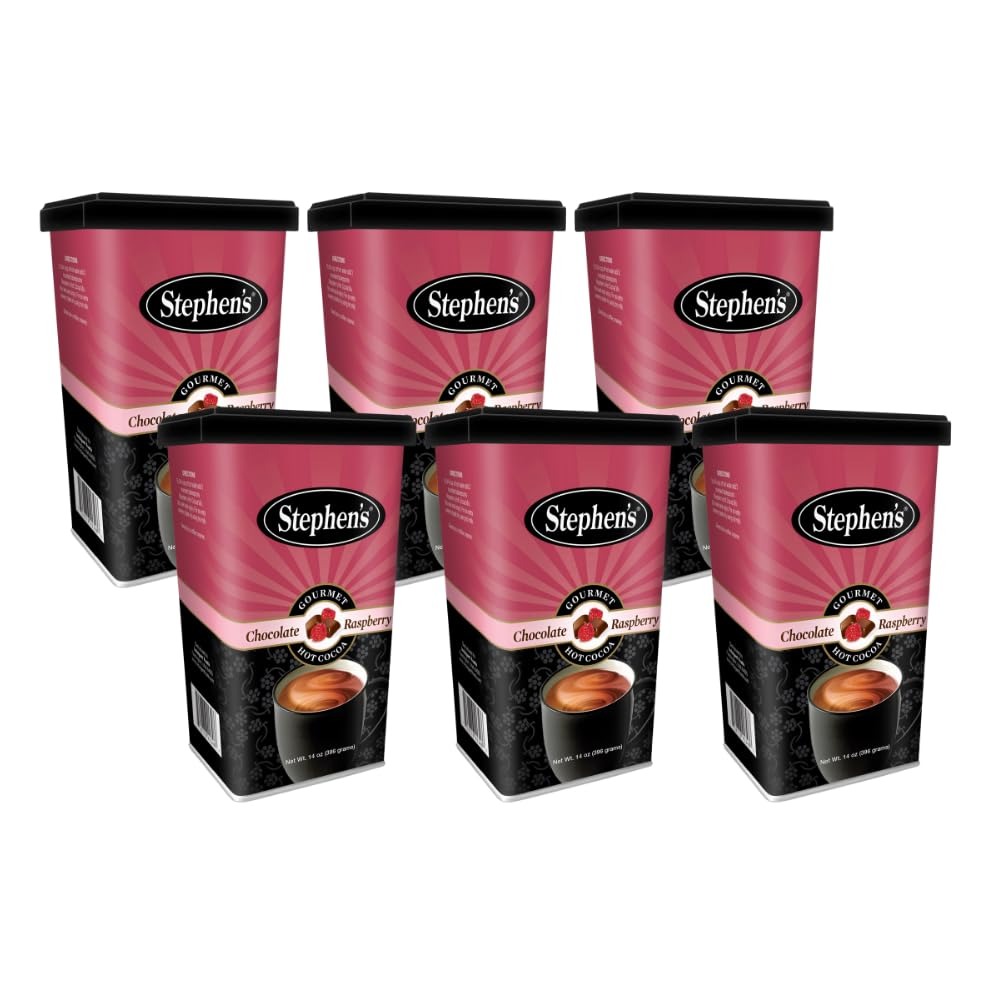
Item Name: Stephen's Gourmet Hot Cocoa, Raspberry, 14 OZ (Pack of 6)
Bullet Point: A Symphony of Nutty Goodness: Immerse yourself in a symphony of nutty goodness. The Hazelnut Hot Cocoa from Stephen's Gourmet is a well-balanced blend that captivates your taste buds, creating a harmonious cup of cocoa that is both comforting and indulgent.
Product Description: Our hot cocoa is rich, creamy and quite simply the best hot cocoa you have ever tasted. We offer more innovative gourmet flavors than any other cocoa company, and use only the finest cocoa sustainably farmed in Ghana. Whether you crave the delicious chocolatey, minty flavor from the real crushed candy cane pieces in our Candycane Cocoa, or the mouth-watering meltiness of real mini peanut butter cups in our Peanut Butter Cup Cocoa, or our rich Dark Chocolate, we offer a flavor to satisfy everyone at home or in the office.
Value: 84.0
Unit: Ounce

Price: 37.12